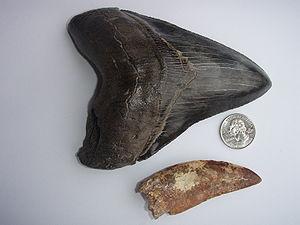
Un fossile est le reste d'un animal ou d'un végétal, généralement minéralisé, ou bien son simple moulage, conservé dans une roche sédimentaire. Les fossiles et les processus de fossilisation sont étudiés principalement dans le cadre de la paléontologie, mais aussi dans ceux de la géologie, de la préhistoire humaine et de l'archéologie.